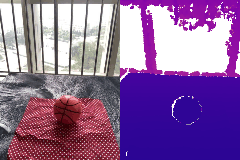
Label: ball